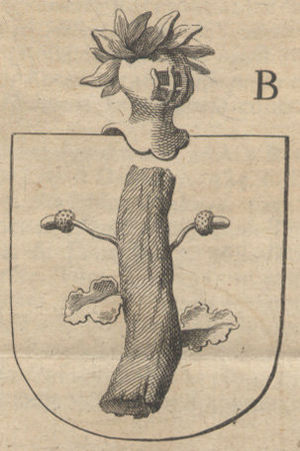
Rosenkilde
Våbenskjold for Rosenkildeslægten, gengivet i Jacob Gamst, Petro Parvo Rosæfontano Schediasma, København 1755.
Rosenkilde er en dansk borgerslægt, der nedstammer fra Petrus Parvus Rosæfontanus, der var professor i retorik ved Københavns Universitet. Slægten er i dag vidt udbredt i Danmark, Norge og øvrige verden.